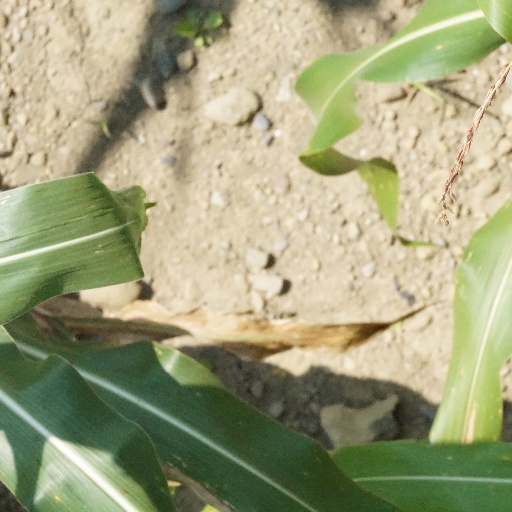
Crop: maize; corn